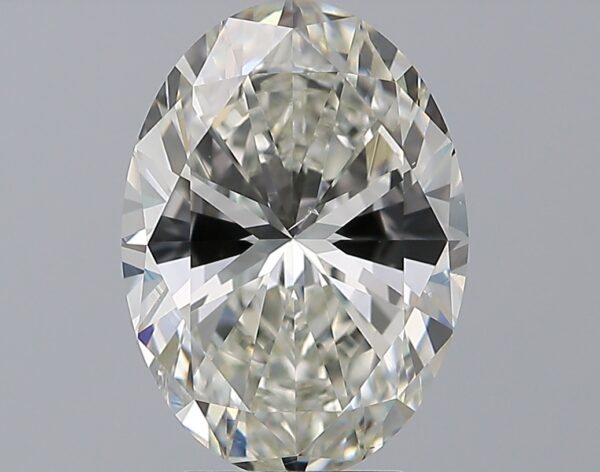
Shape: oval
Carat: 4
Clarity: VS2
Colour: I
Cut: EX
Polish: EX
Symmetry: EX
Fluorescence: N
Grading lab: GIA
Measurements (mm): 12.51 x 8.98 x 5.64